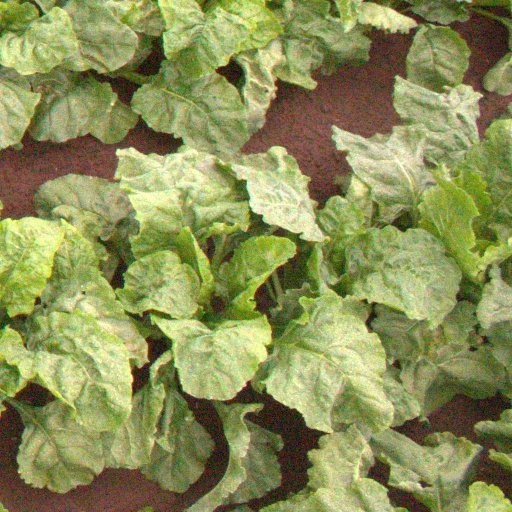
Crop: sugar beet